Coe Memorial Park

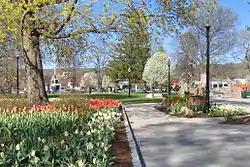
Coe Memorial Park in spring 2006

Torrington’s original town common was in what is now a rural area off University Drive; no evidence of it remains. Today, Coe Memorial Park, located just south of the Naugatuck River, functions as the town green. It was given to the Town of Torrington on November 6, 1906, by Adelaide E. Coe Godfrey, Edward Turner Coe, and Ella Seymour Coe, as a memorial to their parents, Lyman Wetmore Coe, President of Coe Brass Company, and his wife, Eliza Seymour Coe, whose home had been on the property. The donation was made with several stipulations including that (1) a street, known as Elm Street, near the rear of the property be removed and abandoned, (2) the Coe’s home and outbuildings be removed; (3) Mrs. Coe’s large, Victorian greenhouse be removed, and (4) a monument be erected acknowledging the gift and its benefactors. These were unfortunate losses, but it gave the town a green or park at the fringe of the center. Additional parcels were later added to the Park and today, it covers about five acres.